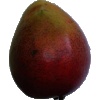
Label: Mango Red 1